Charles Bosanquet (academic)

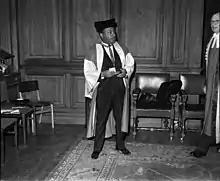
Martin Luther King Jr. after receiving his honorary doctorate, with Charles Bosanquet on the right, in 1967

Charles Ion Carr Bosanquet (19 April 1903 – 9 April 1986) was a Vicechancellor of Durham University, and the first Vice-chancellor of Newcastle University.